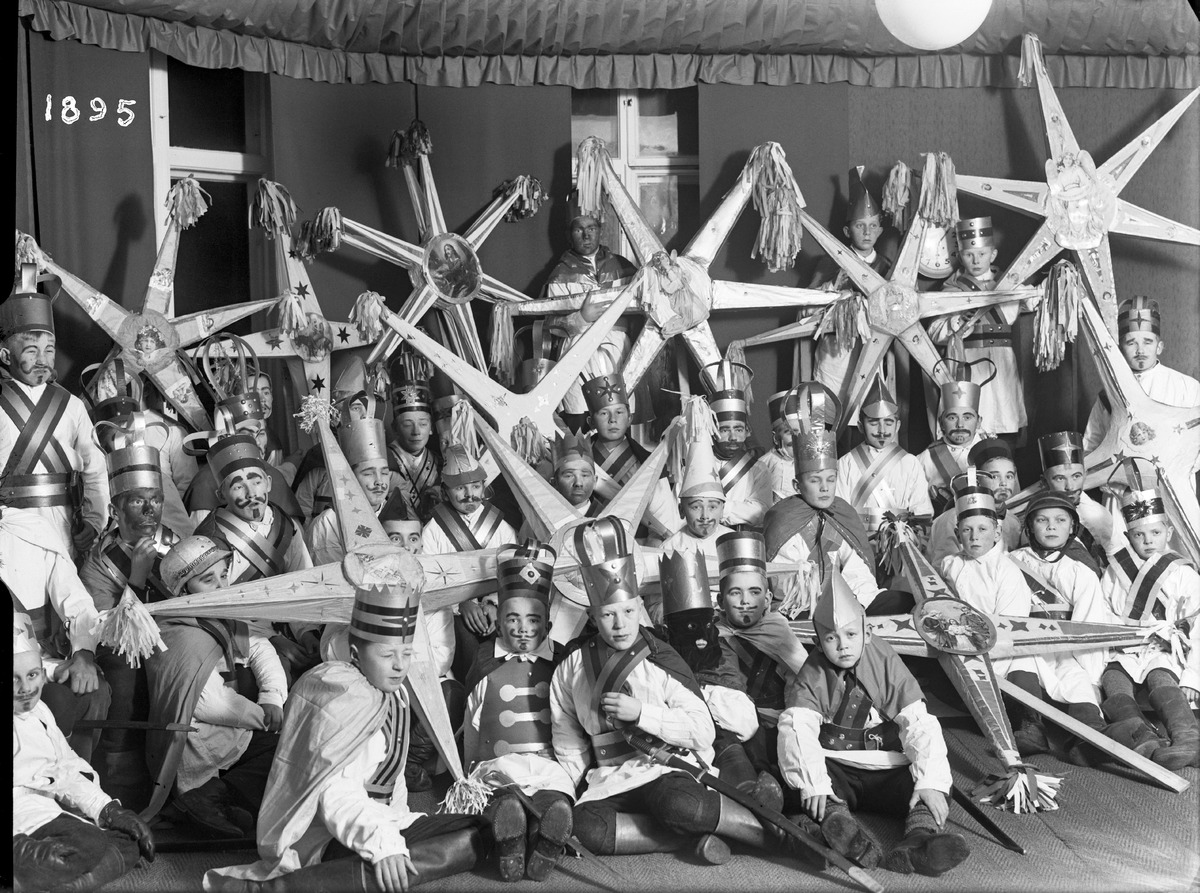
Tiernapoikien laulumestaruuskilpailuihin osallistuneita joukkueita
Finnish Star boy teams
sisällön kuvaus: Tiernapoikien laulumestaruuskilpailuihin osallistuneita joukkueita 3.12.1933. content description: The Star boy teams on December 3, 1933.
Vuosi: 1933
Paikka: Suomi, Oulu, Suomi, Pohjois-Pohjanmaa, Oulu
Aiheet: joulu; perinteet; tiernapojat; ryhmäkuva; Christmas; traditions; The Star boys; The Star singers; Epiphany singers